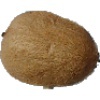
Label: Kiwi 1